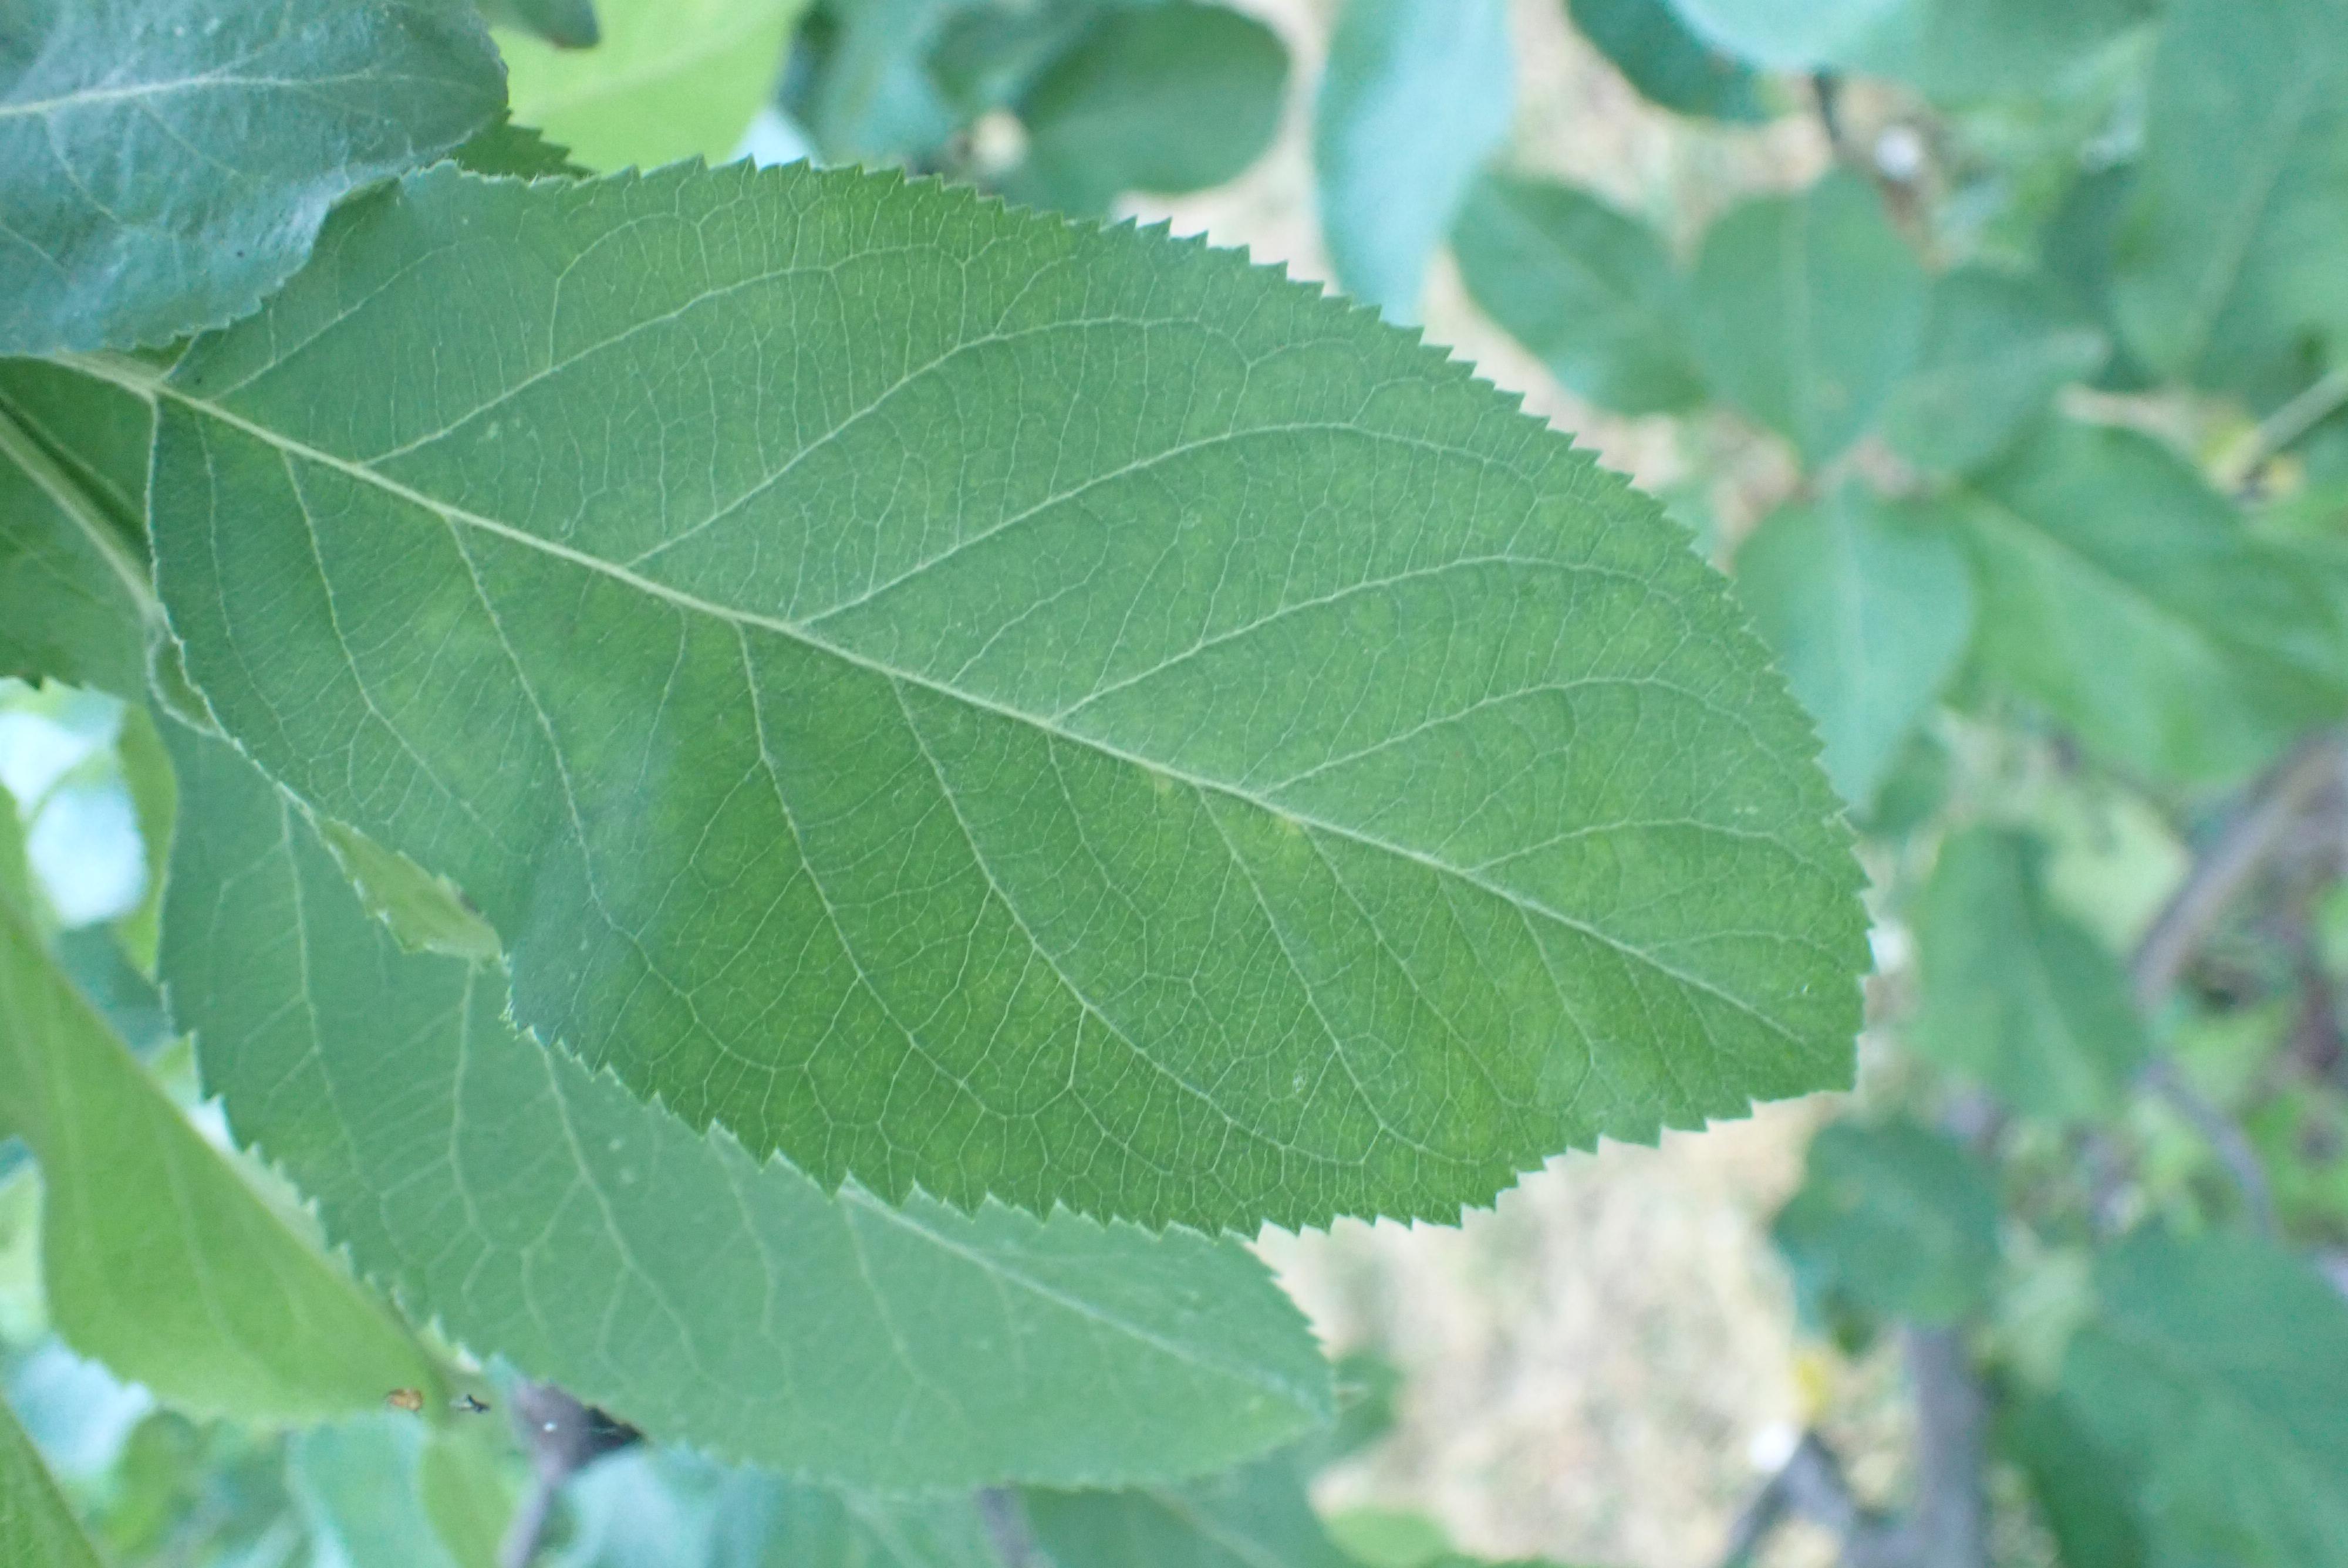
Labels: healthy